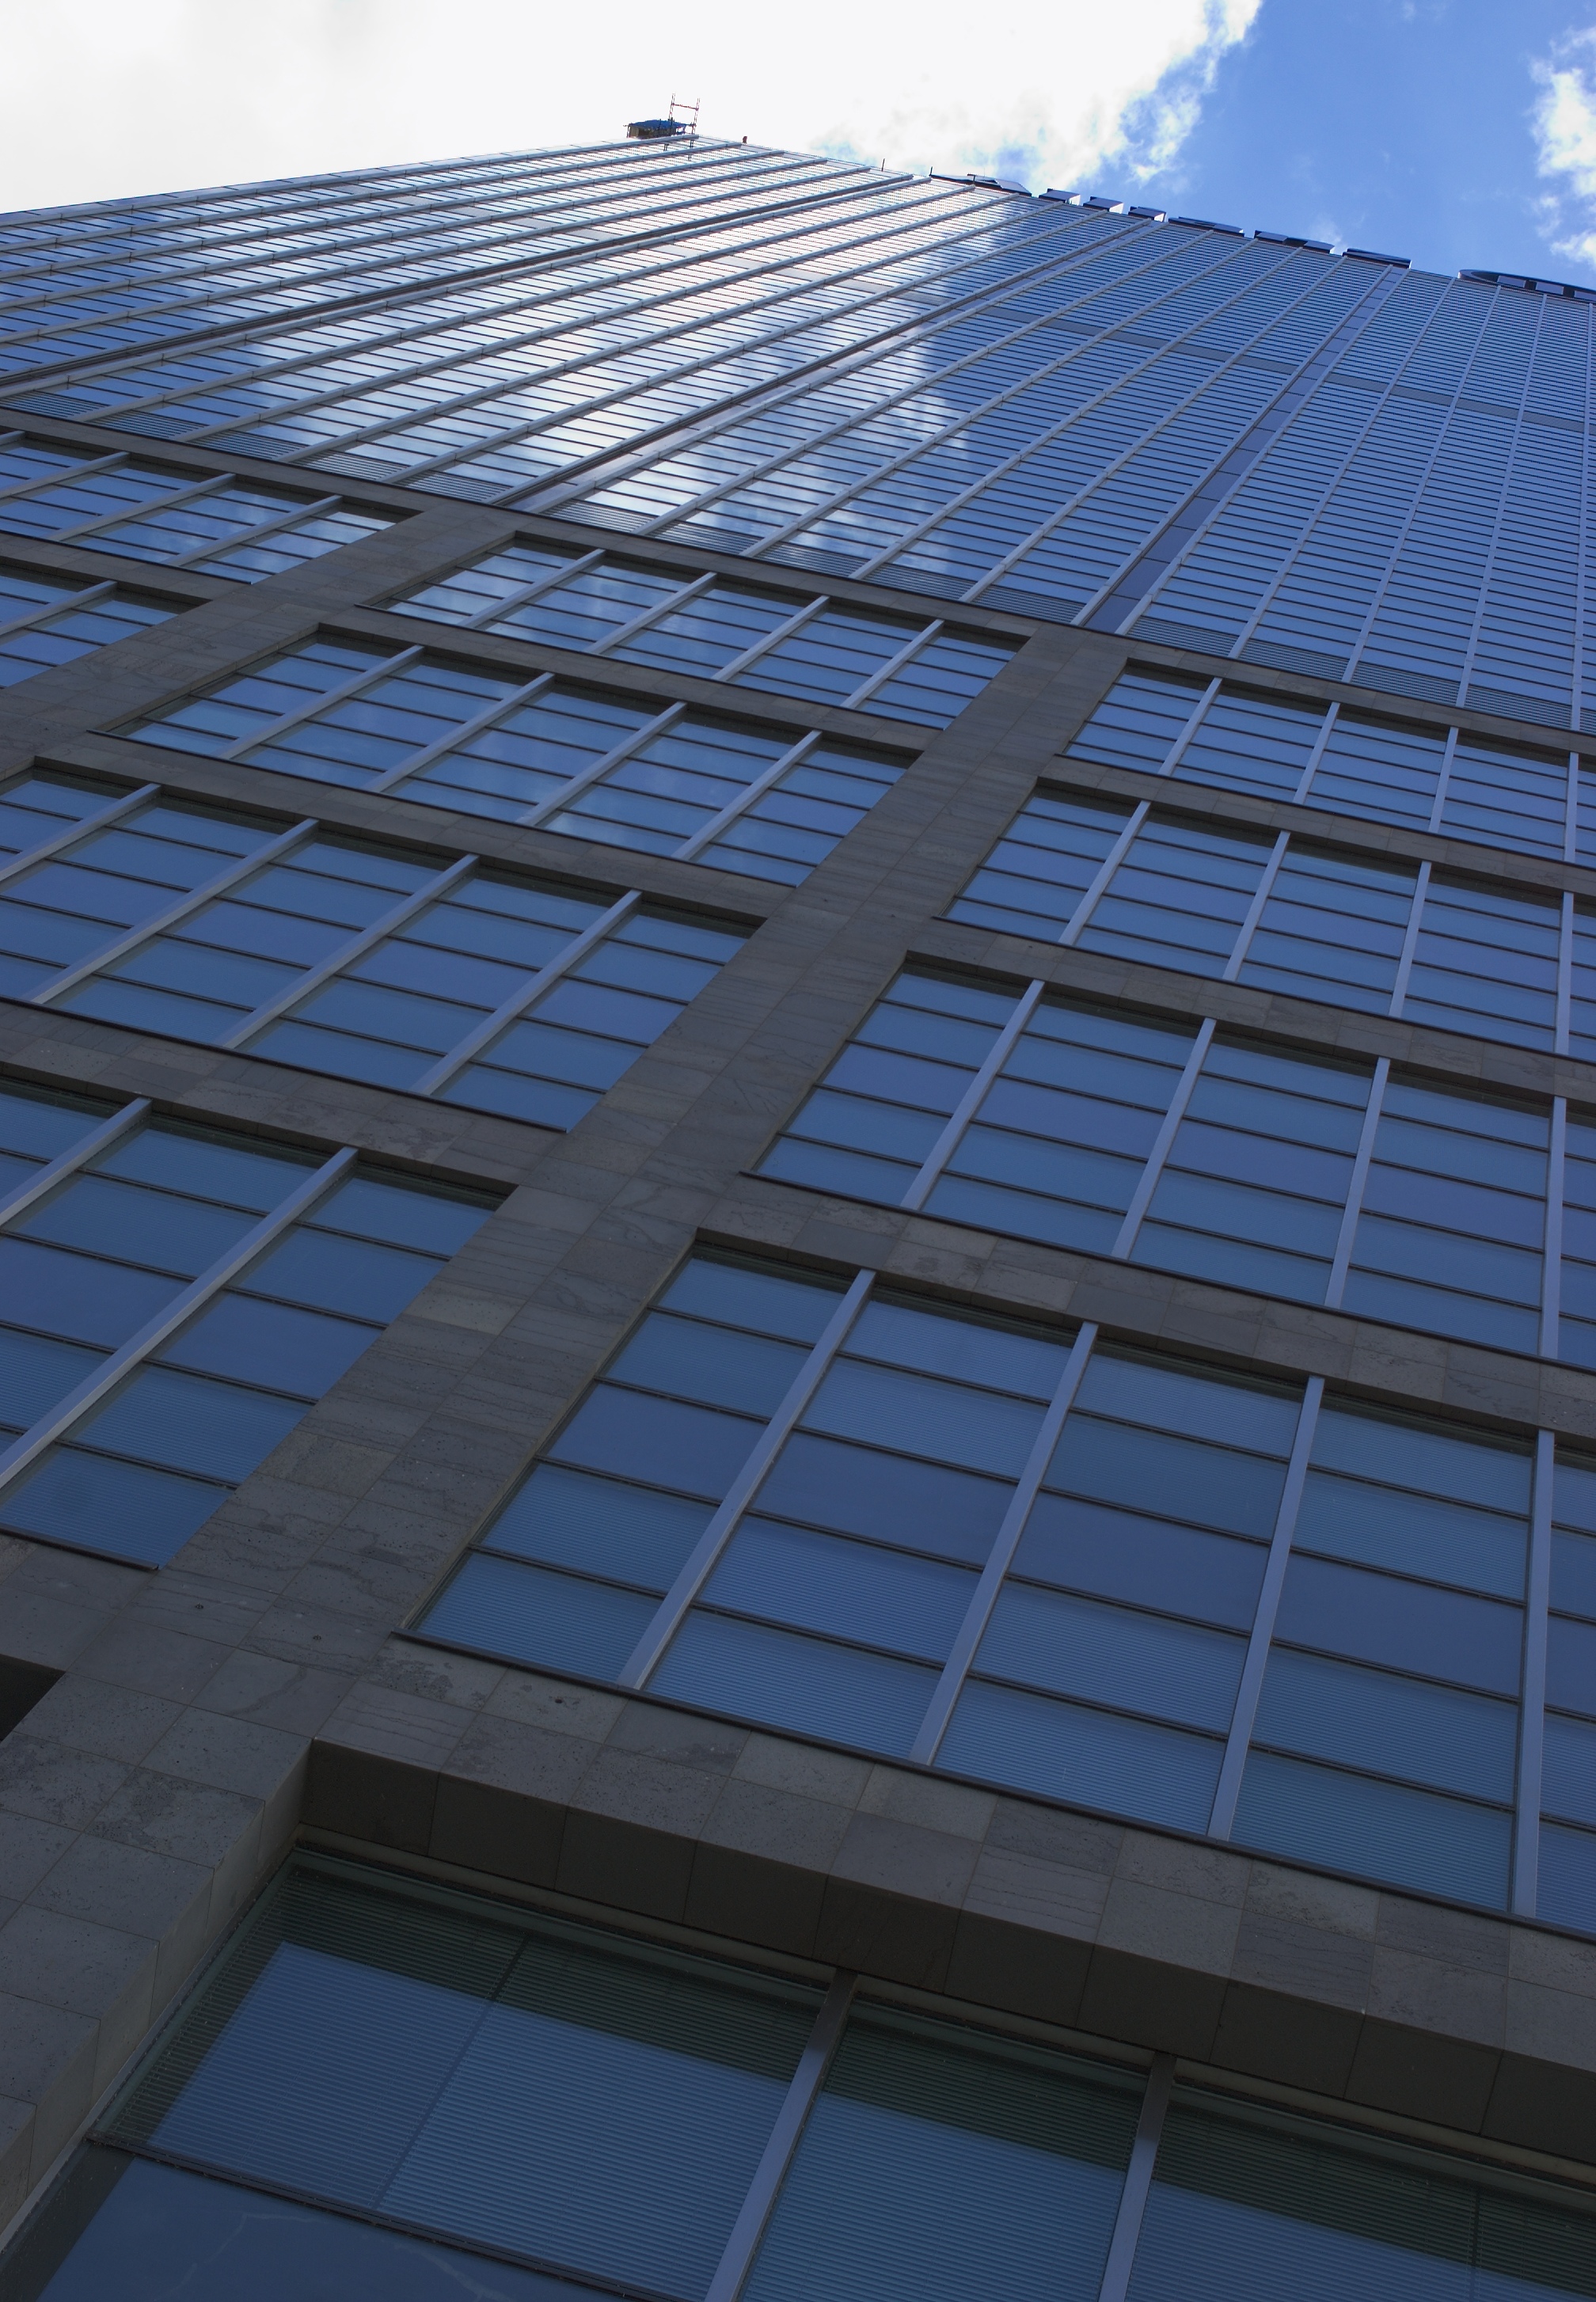
architecture, roof, skyscraper, line, facade, blue, energy, 2013, 35mm, rawtherapee, germany, deutschland, berlin, pentax, lenstagged, steffenzahn, f24, 35mmf24, k100d, justpentax, smcpentaxda35mmf24al, pentaxda35mmf24al, smcpentaxda12435mmal, smcpdal35mmf24al, iamflickr, treptow, daylighting, outdoor structure